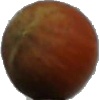
Label: nut_forest